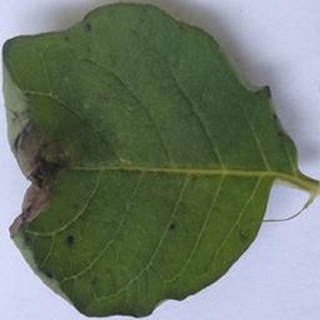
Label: potato_late_blight